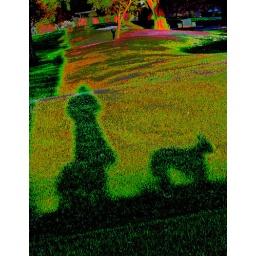
Shadows cast over a lush park grass - green and lush with morning sun.I subdued the distant colors a bit.